Cornwall, Ontario

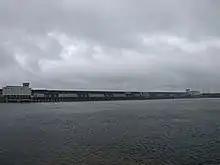
Moses-Saunders Power Dam

In 1944, the city was rocked by the magnitude 5.8 Cornwall–Massena earthquake. There were no deaths or injuries reported, but several chimneys were destroyed or damaged, along with heavy damage to historical masonry structures. For example, the Cornwall Collegiate and Vocational School received heavy damage from masonry work falling through the roof of the gymnasium. Part of the school had to be demolished and reconstructed.